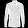
Label: Shirt